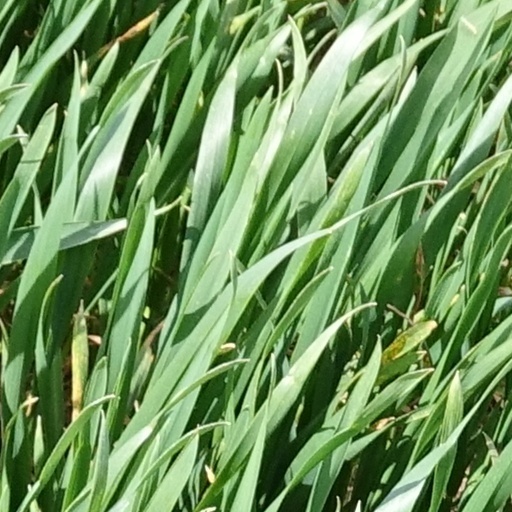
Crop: wheat